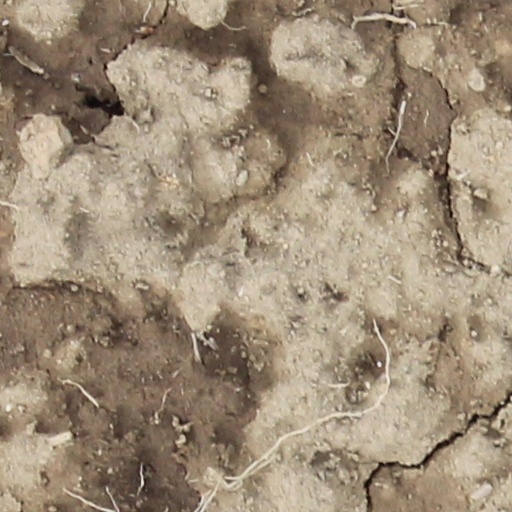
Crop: wheat